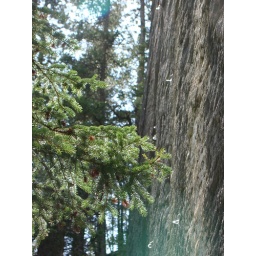
The canyon walls are sheer and very high. You can see climber's bolts in the wall here.